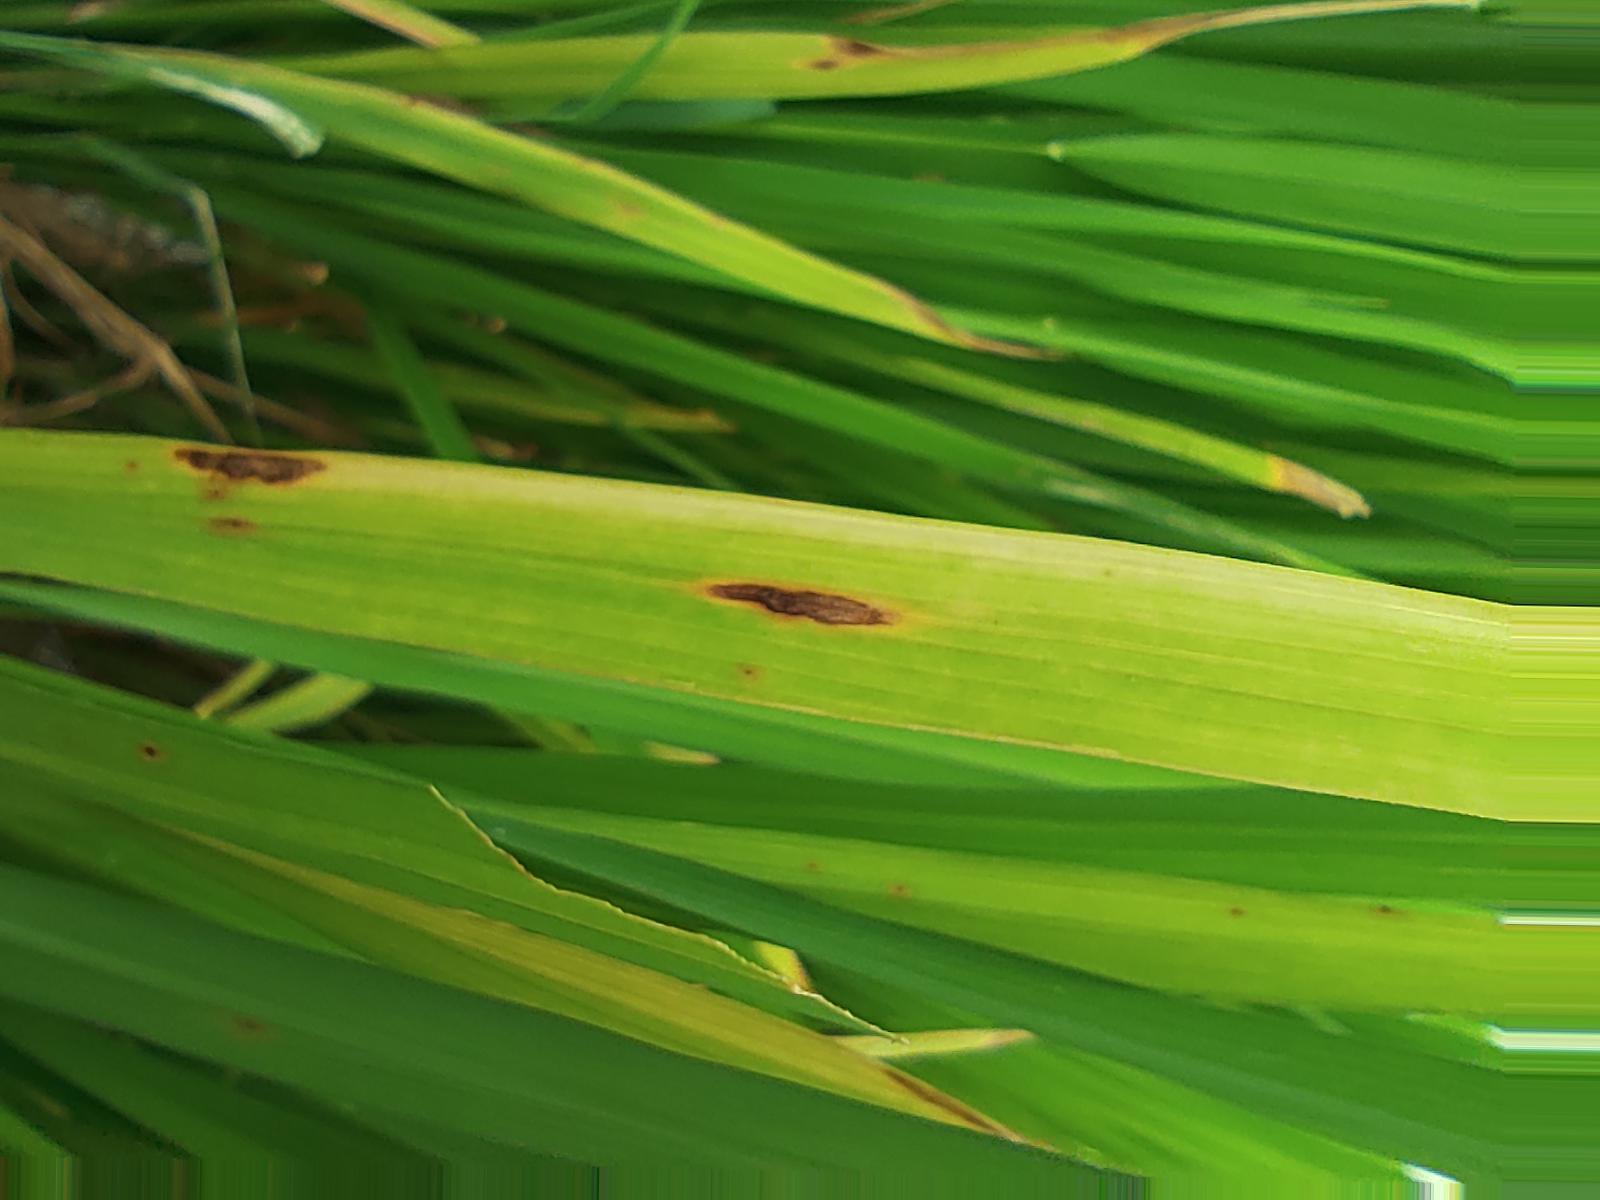
Nhãn: Bệnh Gạch Nâu ( Narrow Brown Spot )